Tectonic evolution of Patagonia

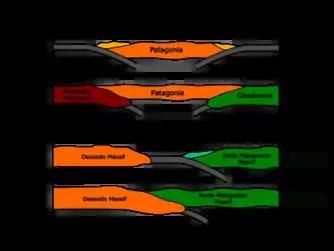

The allochthonous theory hypothesizes that the entirety of Patagonia, including both basement massifs were separated from Gondwana during rifting in the Cambrian. One version of this model includes a hypothetical independent collision of the two massifs following rifting in the Cambrian to form the Patagonia terrane prior to its eventual collision with Gondwana. The two magmatic belts found in the North Patagonian Massif are inferred to represent collision of this portion of Patagonia against the margin of Gondwana following the closure of an ocean basin during convergence and subduction. By this model, the western belt in the North Patagonian Massif would have been formed due to subduction of oceanic crust under its southern margin, with termination of subduction resulting from collision of the Antarctic Peninsula during the mid-late Carboniferous. Meanwhile, the northern belt would have been created during subduction of oceanic crust underneath its northern margin. Geophysical studies in the region discovered a large subsurface structure along the northern Patagonian border, which cuts off the suture boundaries between the Rio de la Plata craton and its westward accreted terranes. This feature has been hypothesized as representing the suture zone of Patagonia with Gondwana.